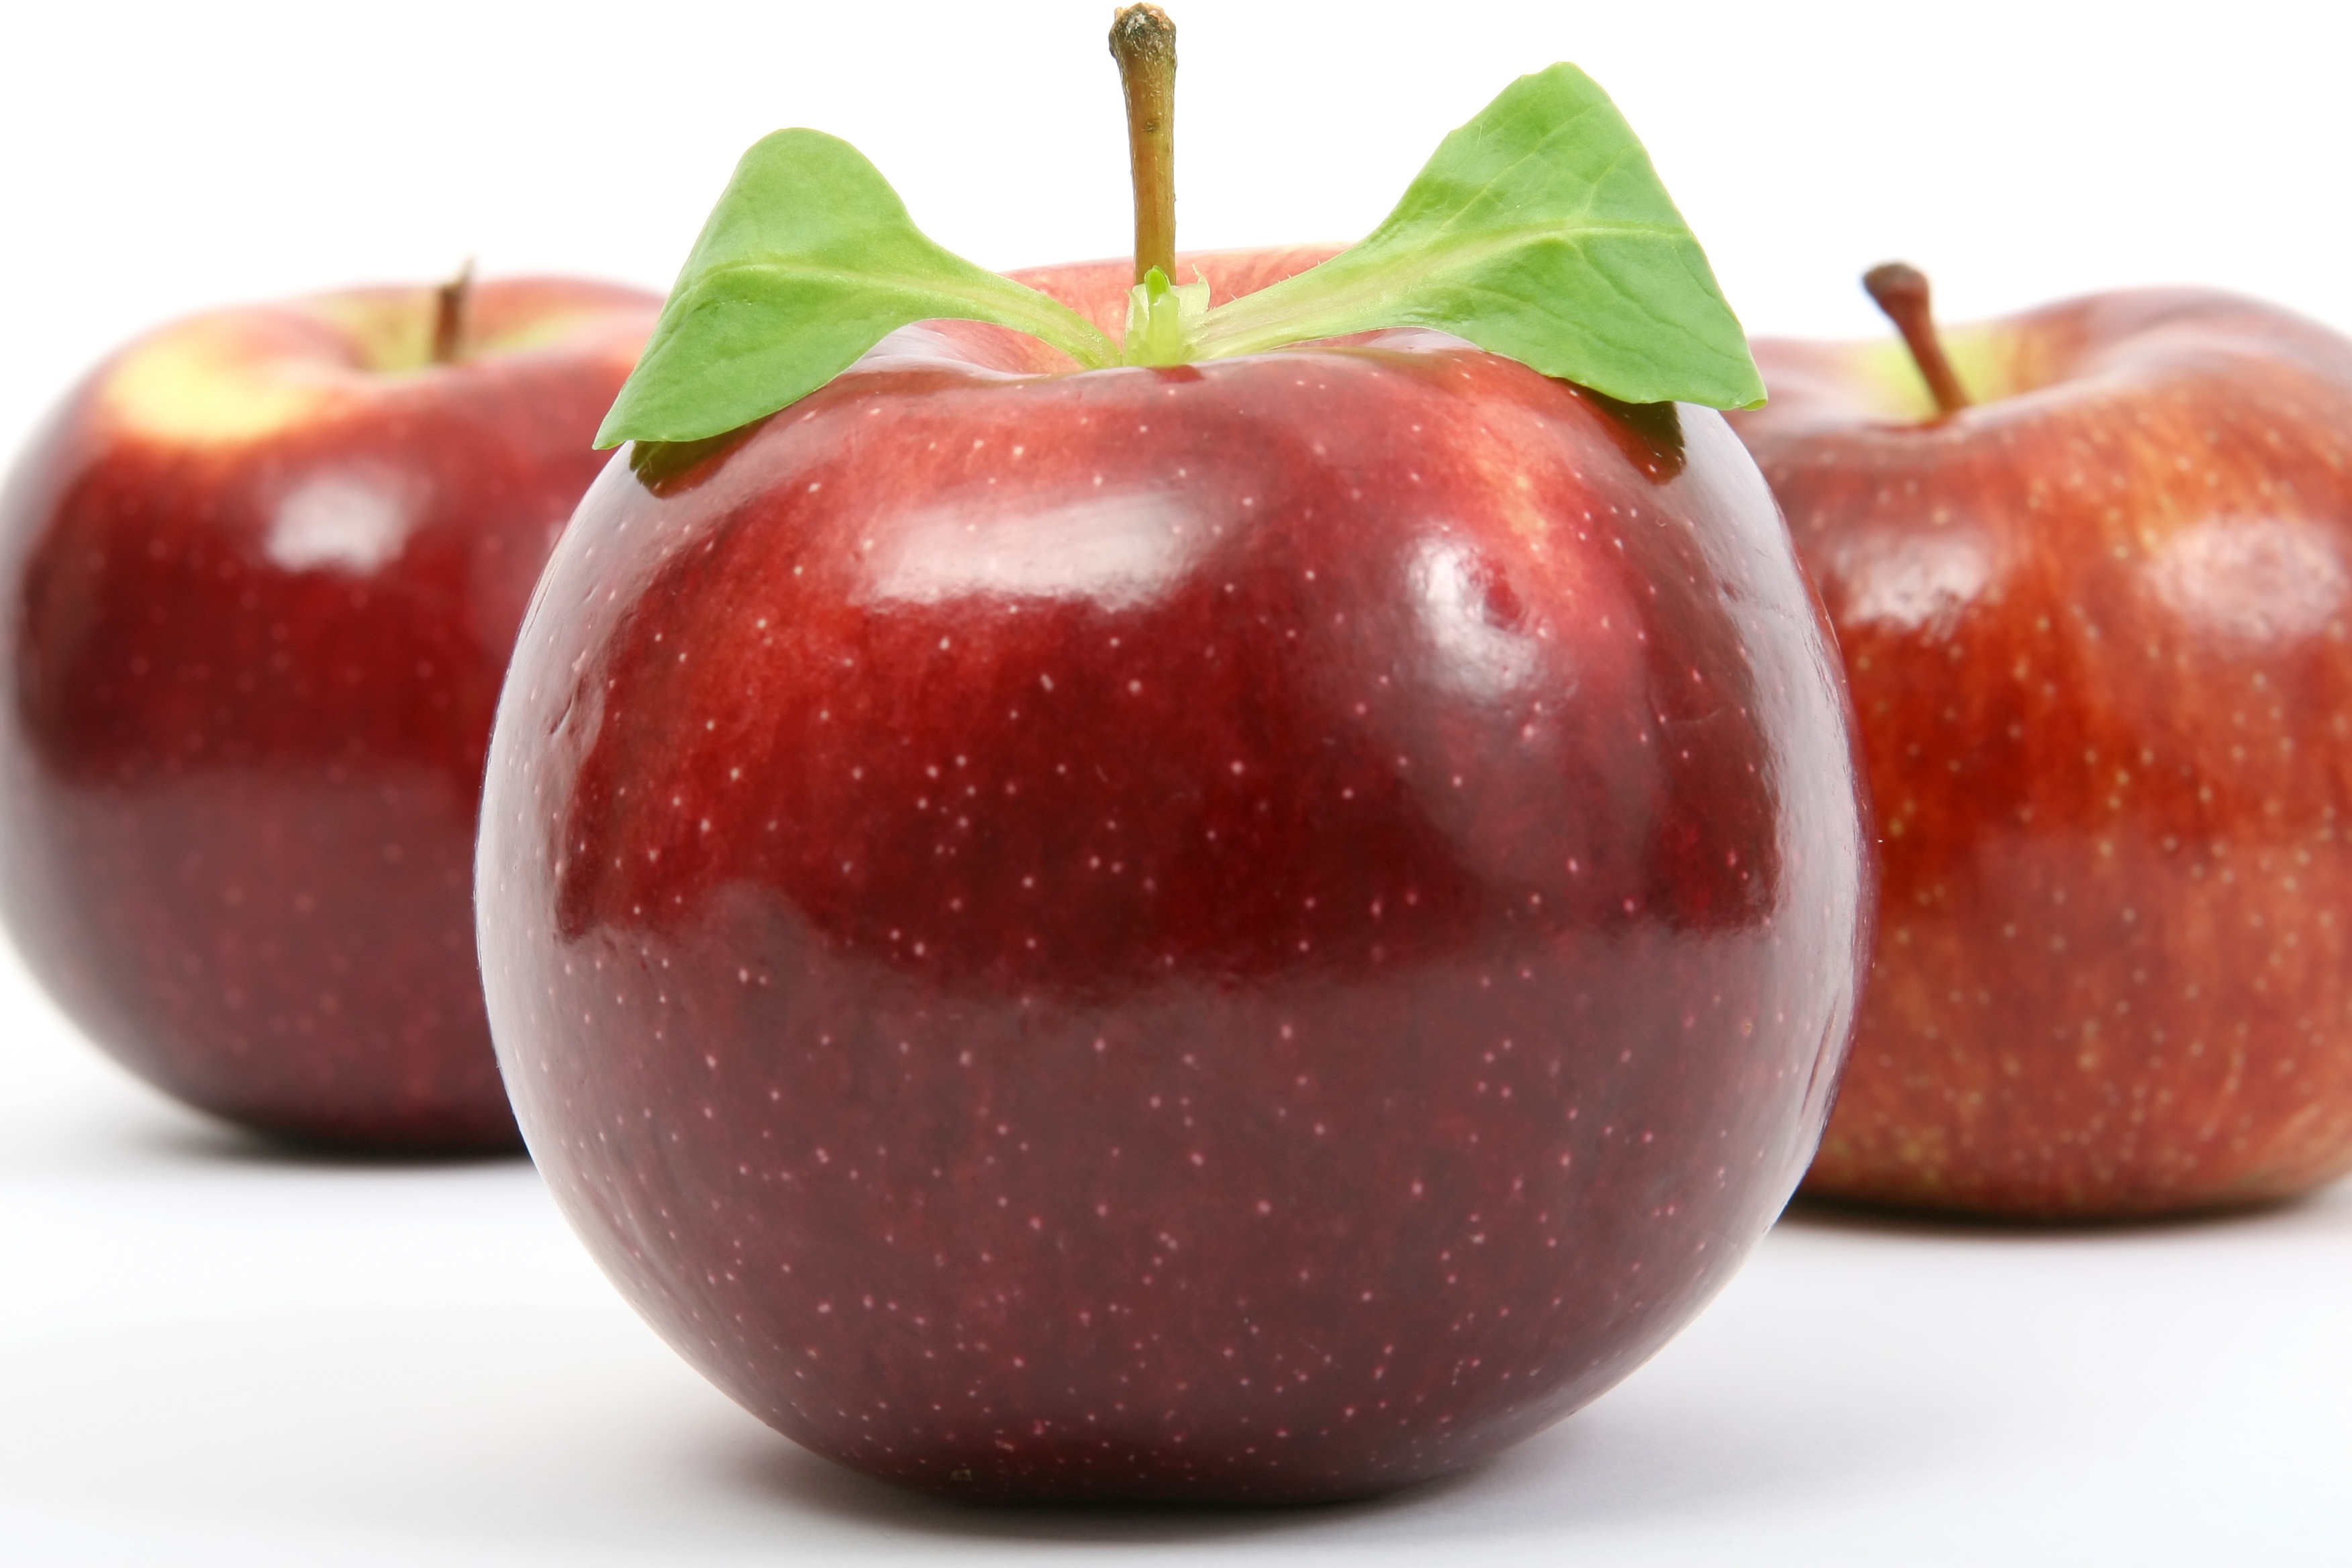
apple, plant, white, fruit, leaf, isolated, summer, food, spring, green, red, produce, vegetable, macro, natural, fresh, kitchen, weight, colorful, closeup, groceries, healthy, snack, lunch, delicious, health, stalk, calories, garnish, nutrition, dinner, supermarket, raw, good, fiber, slim, loss, catering, diet, granny, cherry, organic, ingredients, picked, dieting, flowering plant, smith, rose family, slimming, appetite, nectarine, land plant, rose order, wholesome